Kim Campbell

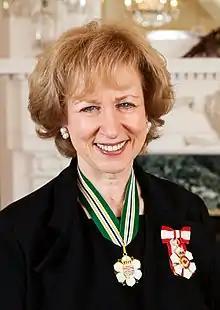
Campbell in 2012

Avril Phaedra Douglas "Kim" Campbell (born March 10, 1947) is a Canadian politician who was the 19th prime minister of Canada from June to November 1993. Campbell is the first and only female prime minister of Canada. Prior to becoming the final Progressive Conservative (PC) prime minister, she was also the first woman to serve as minister of justice in Canadian history and the first woman to become minister of defence in a NATO member state.